List of national parks of Vietnam

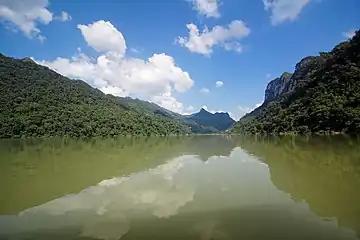
Ba Bể National Park

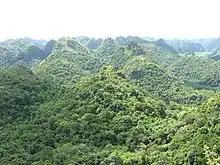
Cát Bà National Park

The National Parks in Vietnam are officially recognized by the Government of Vietnam through decrees. Normally, the national parks located in the territory of multiple provinces and cities are managed by the Ministry of Agriculture and Rural Development, while the national parks located within the boundary of a province or city are managed by the People's Committee of the province or of the city.